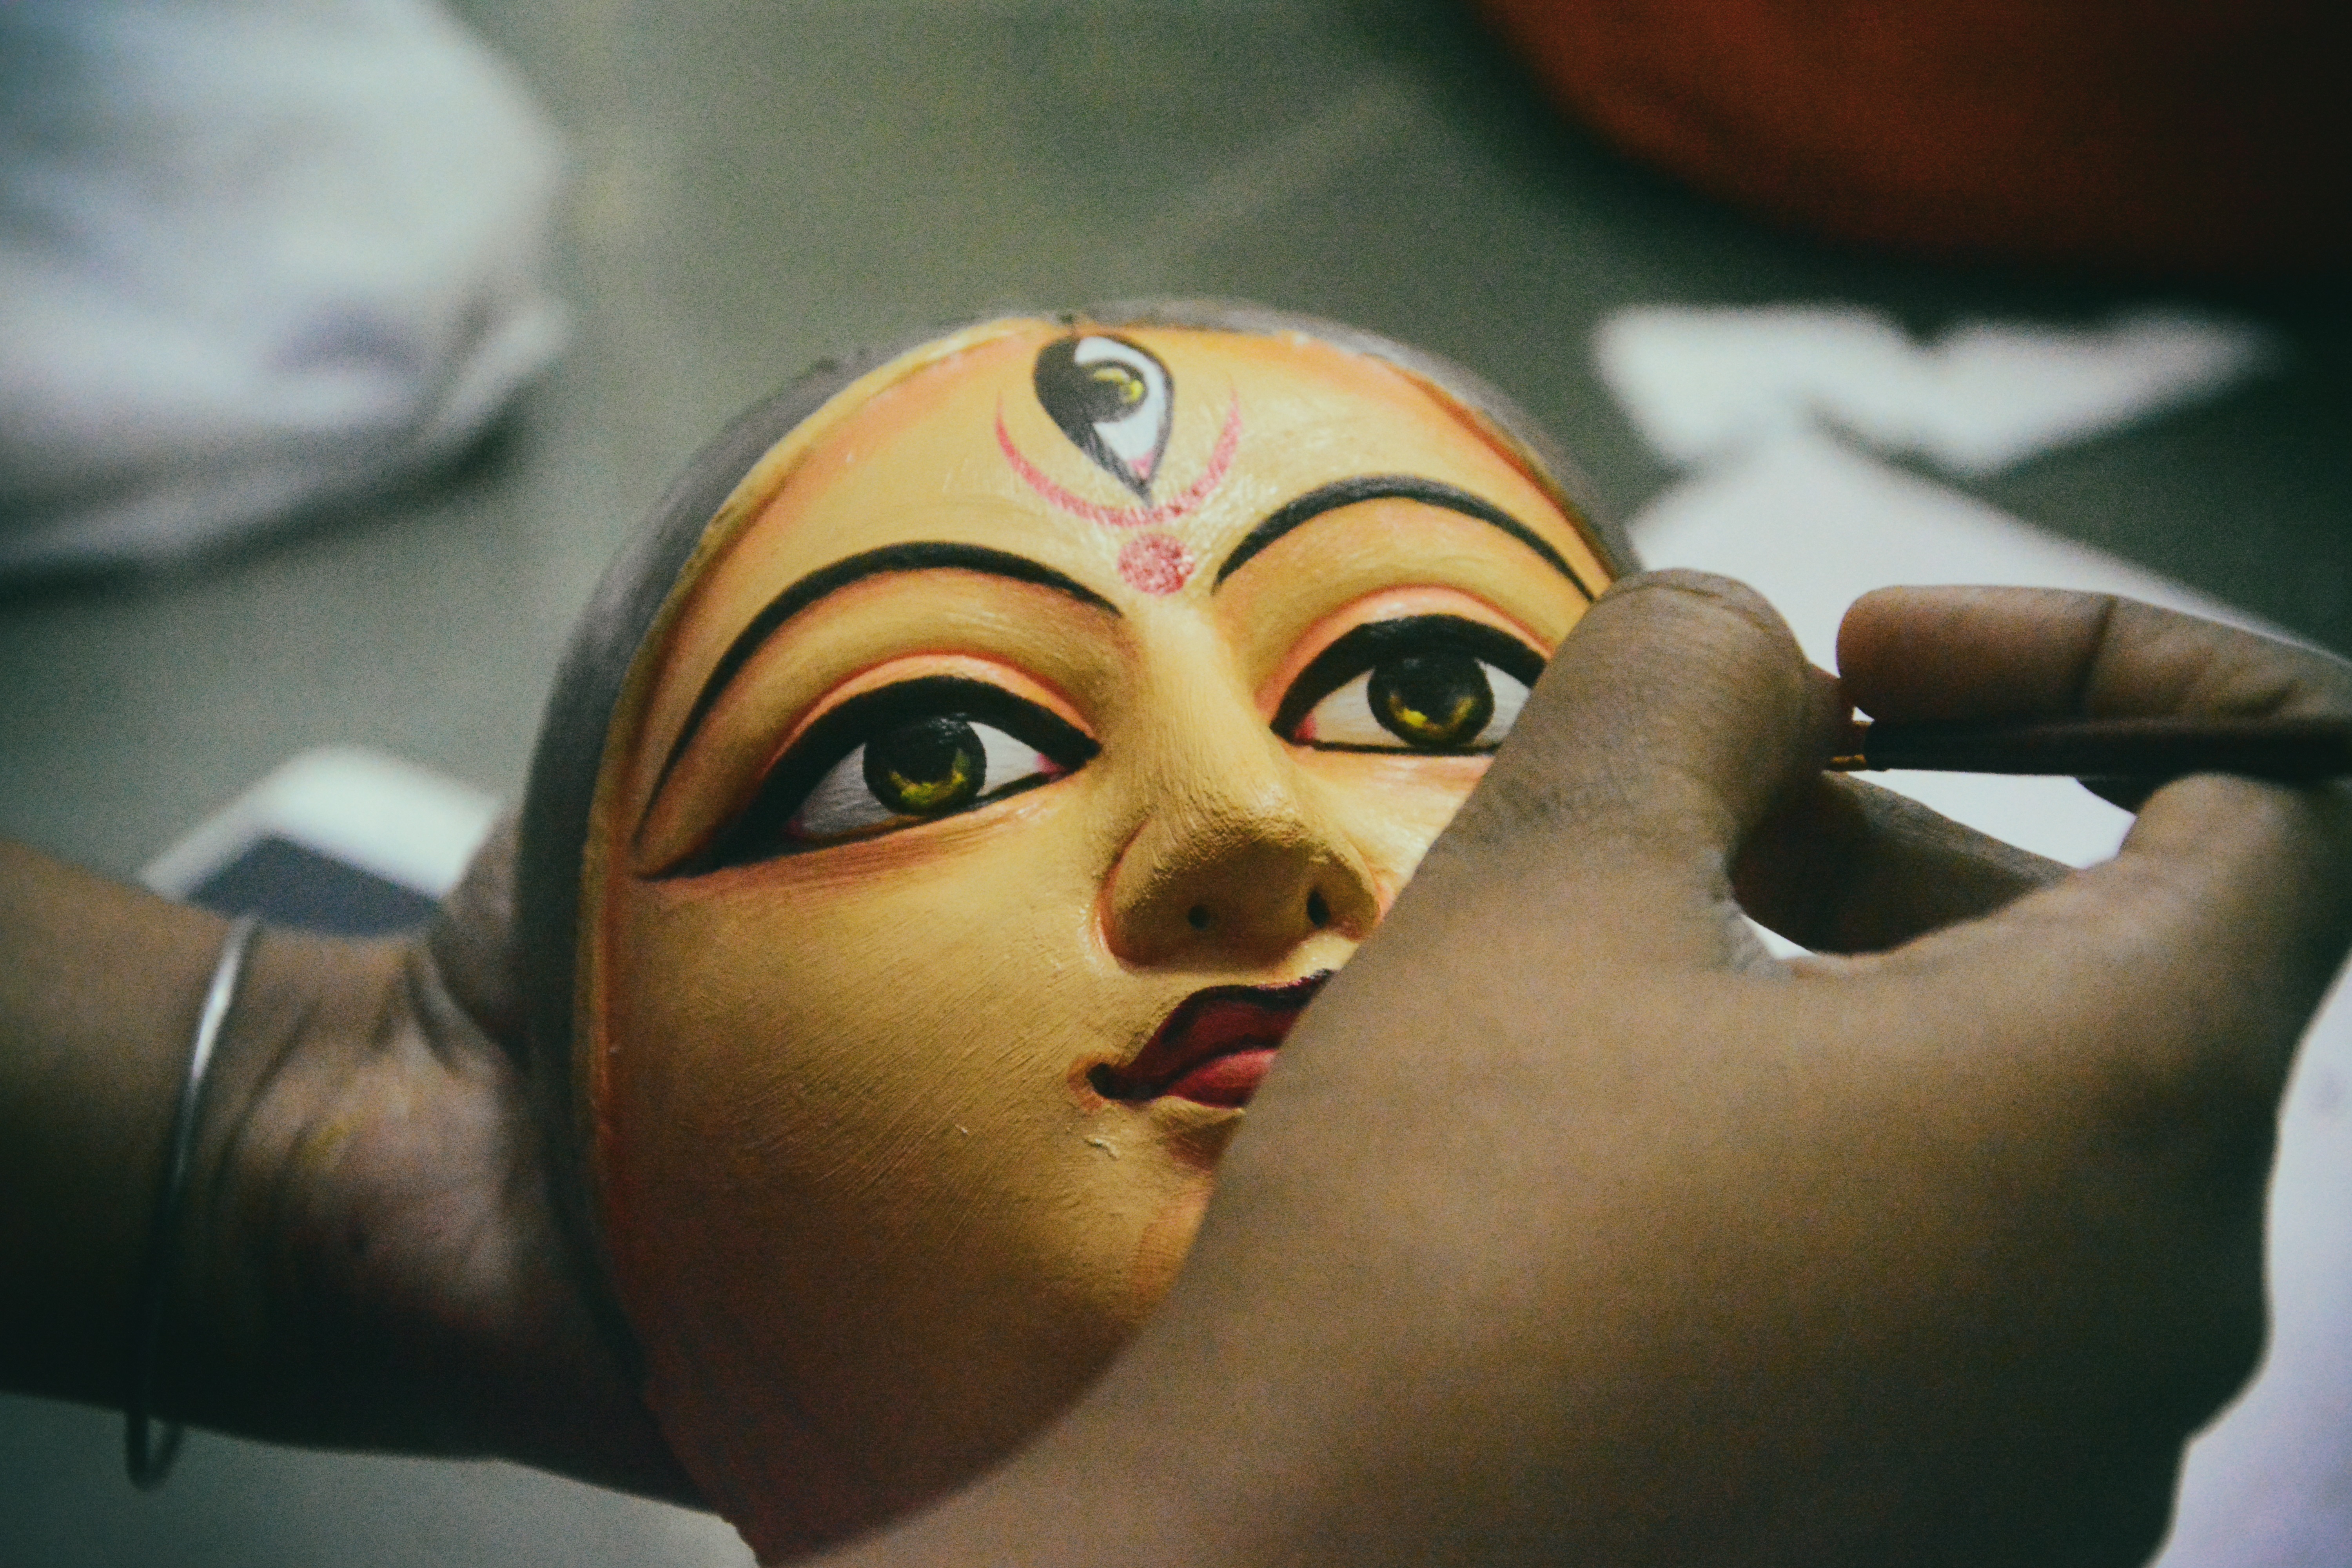
girl, woman, color, craft, clothing, painting, close up, face, sculpture, art, mask, temple, head, culture, clay, india, costume, masque, west bengal, bengali, durga puja, bengal festival, indian festival, medical practitioner